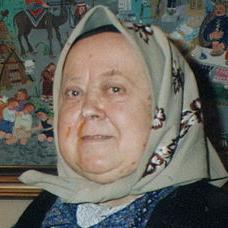
Age: 75